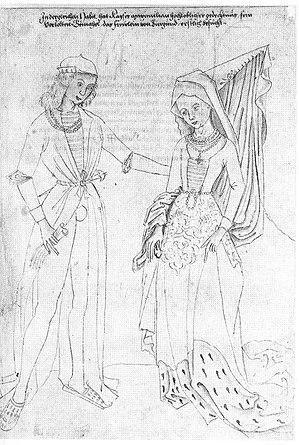
La guerre de Succession de Bourgogne fut une guerre de Succession entre la maison de Habsbourg et le royaume de France concernant la succession de Charles le Téméraire.